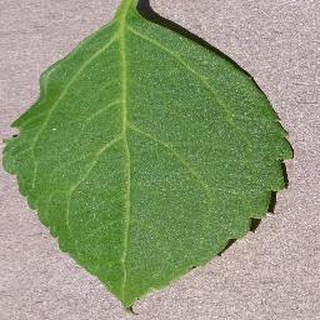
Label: healthy_cherry